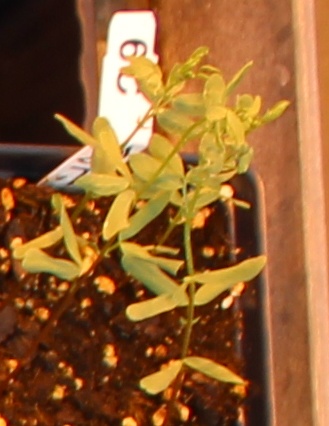
Label: Lentil